Canal & River Trust

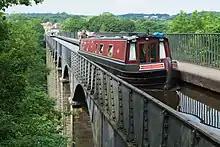
The Pontcysyllte Aqueduct, near Llangollen, Wales, which carries the Llangollen Canal across the River Dee. This structure, built between 1795 and 1805, is grade I listed and a World Heritage Site

Waterways in the care of the Canal & River Trust are accessible for use by boats, canoeists, paddleboarders and other watercraft upon payment of an appropriate licence fee.